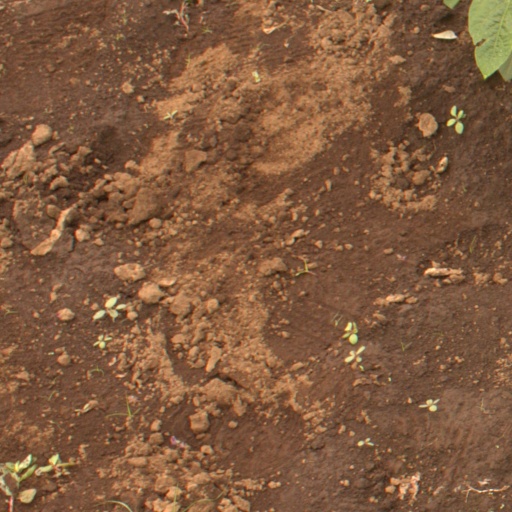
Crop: soybean